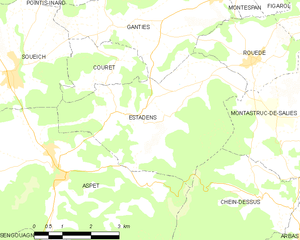
Estadens est une commune française située dans le département de la Haute-Garonne, en région Occitanie.